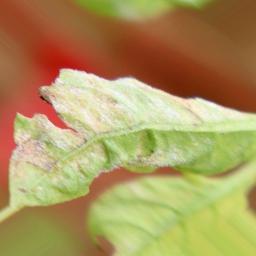
Label: powdery mildew